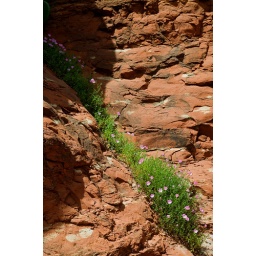
flowers in the rock